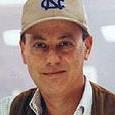
Age: 54